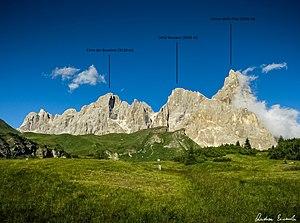
Le passo Rolle est un col alpin de la province autonome de Trente situé à 1 984 m d'altitude, qui relie les vallées de Primiero et de Fiemme.
La Cima di Vezzana est un sommet des Alpes, à 3 192 m, dans les Dolomites, et en particulier le point culminant du chaînon des Pale, en Italie.